Laura Dockrill

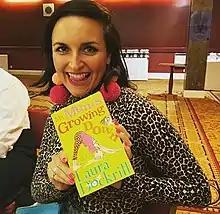
Image of Laura Dockrill holding one of her authored book

Dockrill is from Brixton, South London. She attended the BRIT School and Richard Atkins Primary School. She went on to graduate from Middlesex University.